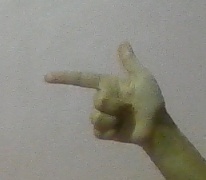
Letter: yaa